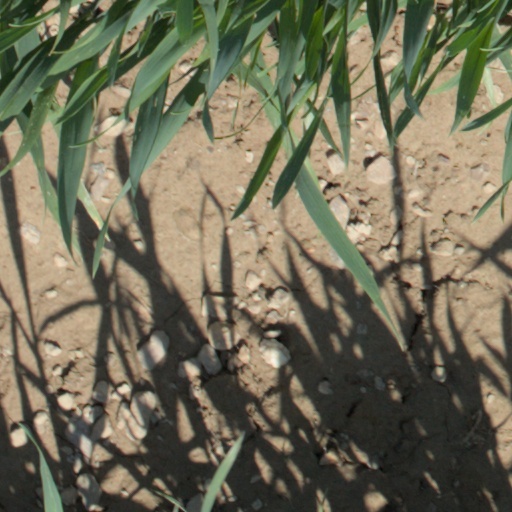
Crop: wheat